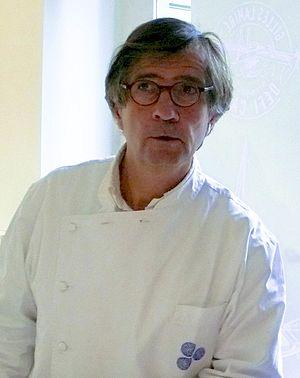
Olivier Roellinger dans les locaux de la cuisine du corsaire à cancale en septembre 2010
Olivier Roellinger, né le 14 septembre 1955 à Cancale, est un chef cuisinier et homme d'affaires français.